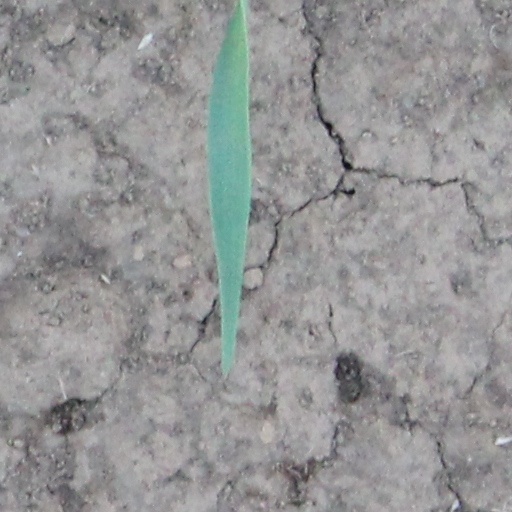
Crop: wheat